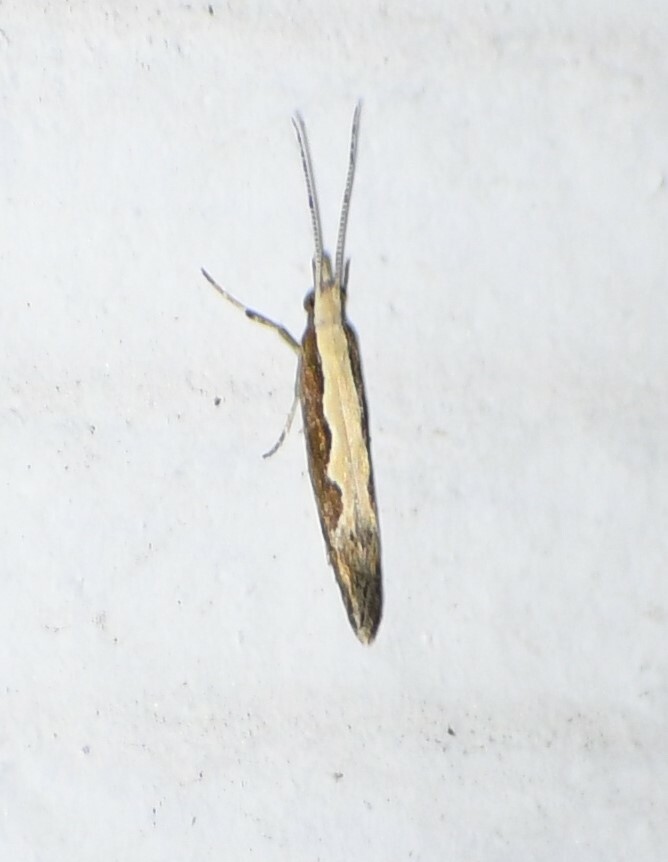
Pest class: diamondback_moth